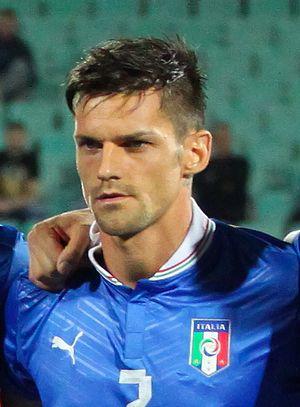
Christian Maggio est un footballeur international italien, évoluant au poste de défenseur ou de milieu de terrain.